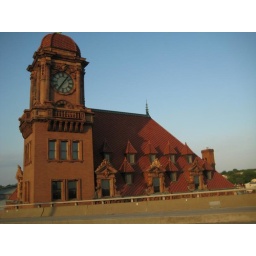
The old clock tower in Richmond, Virginia.